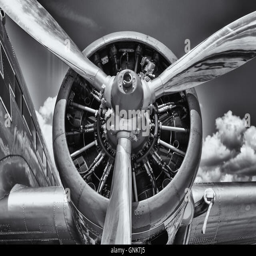
radial engine of an aircraft .